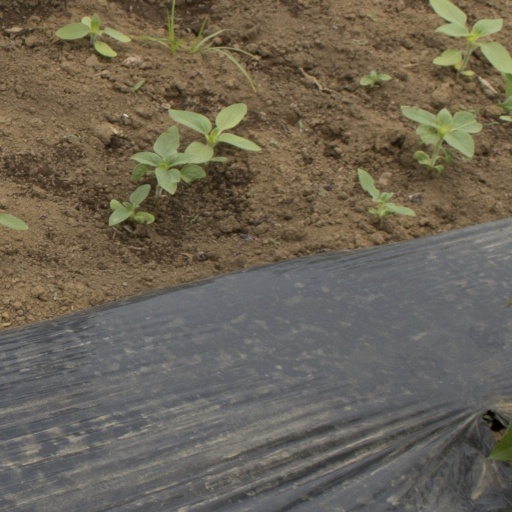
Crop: Jerusalem artichoke